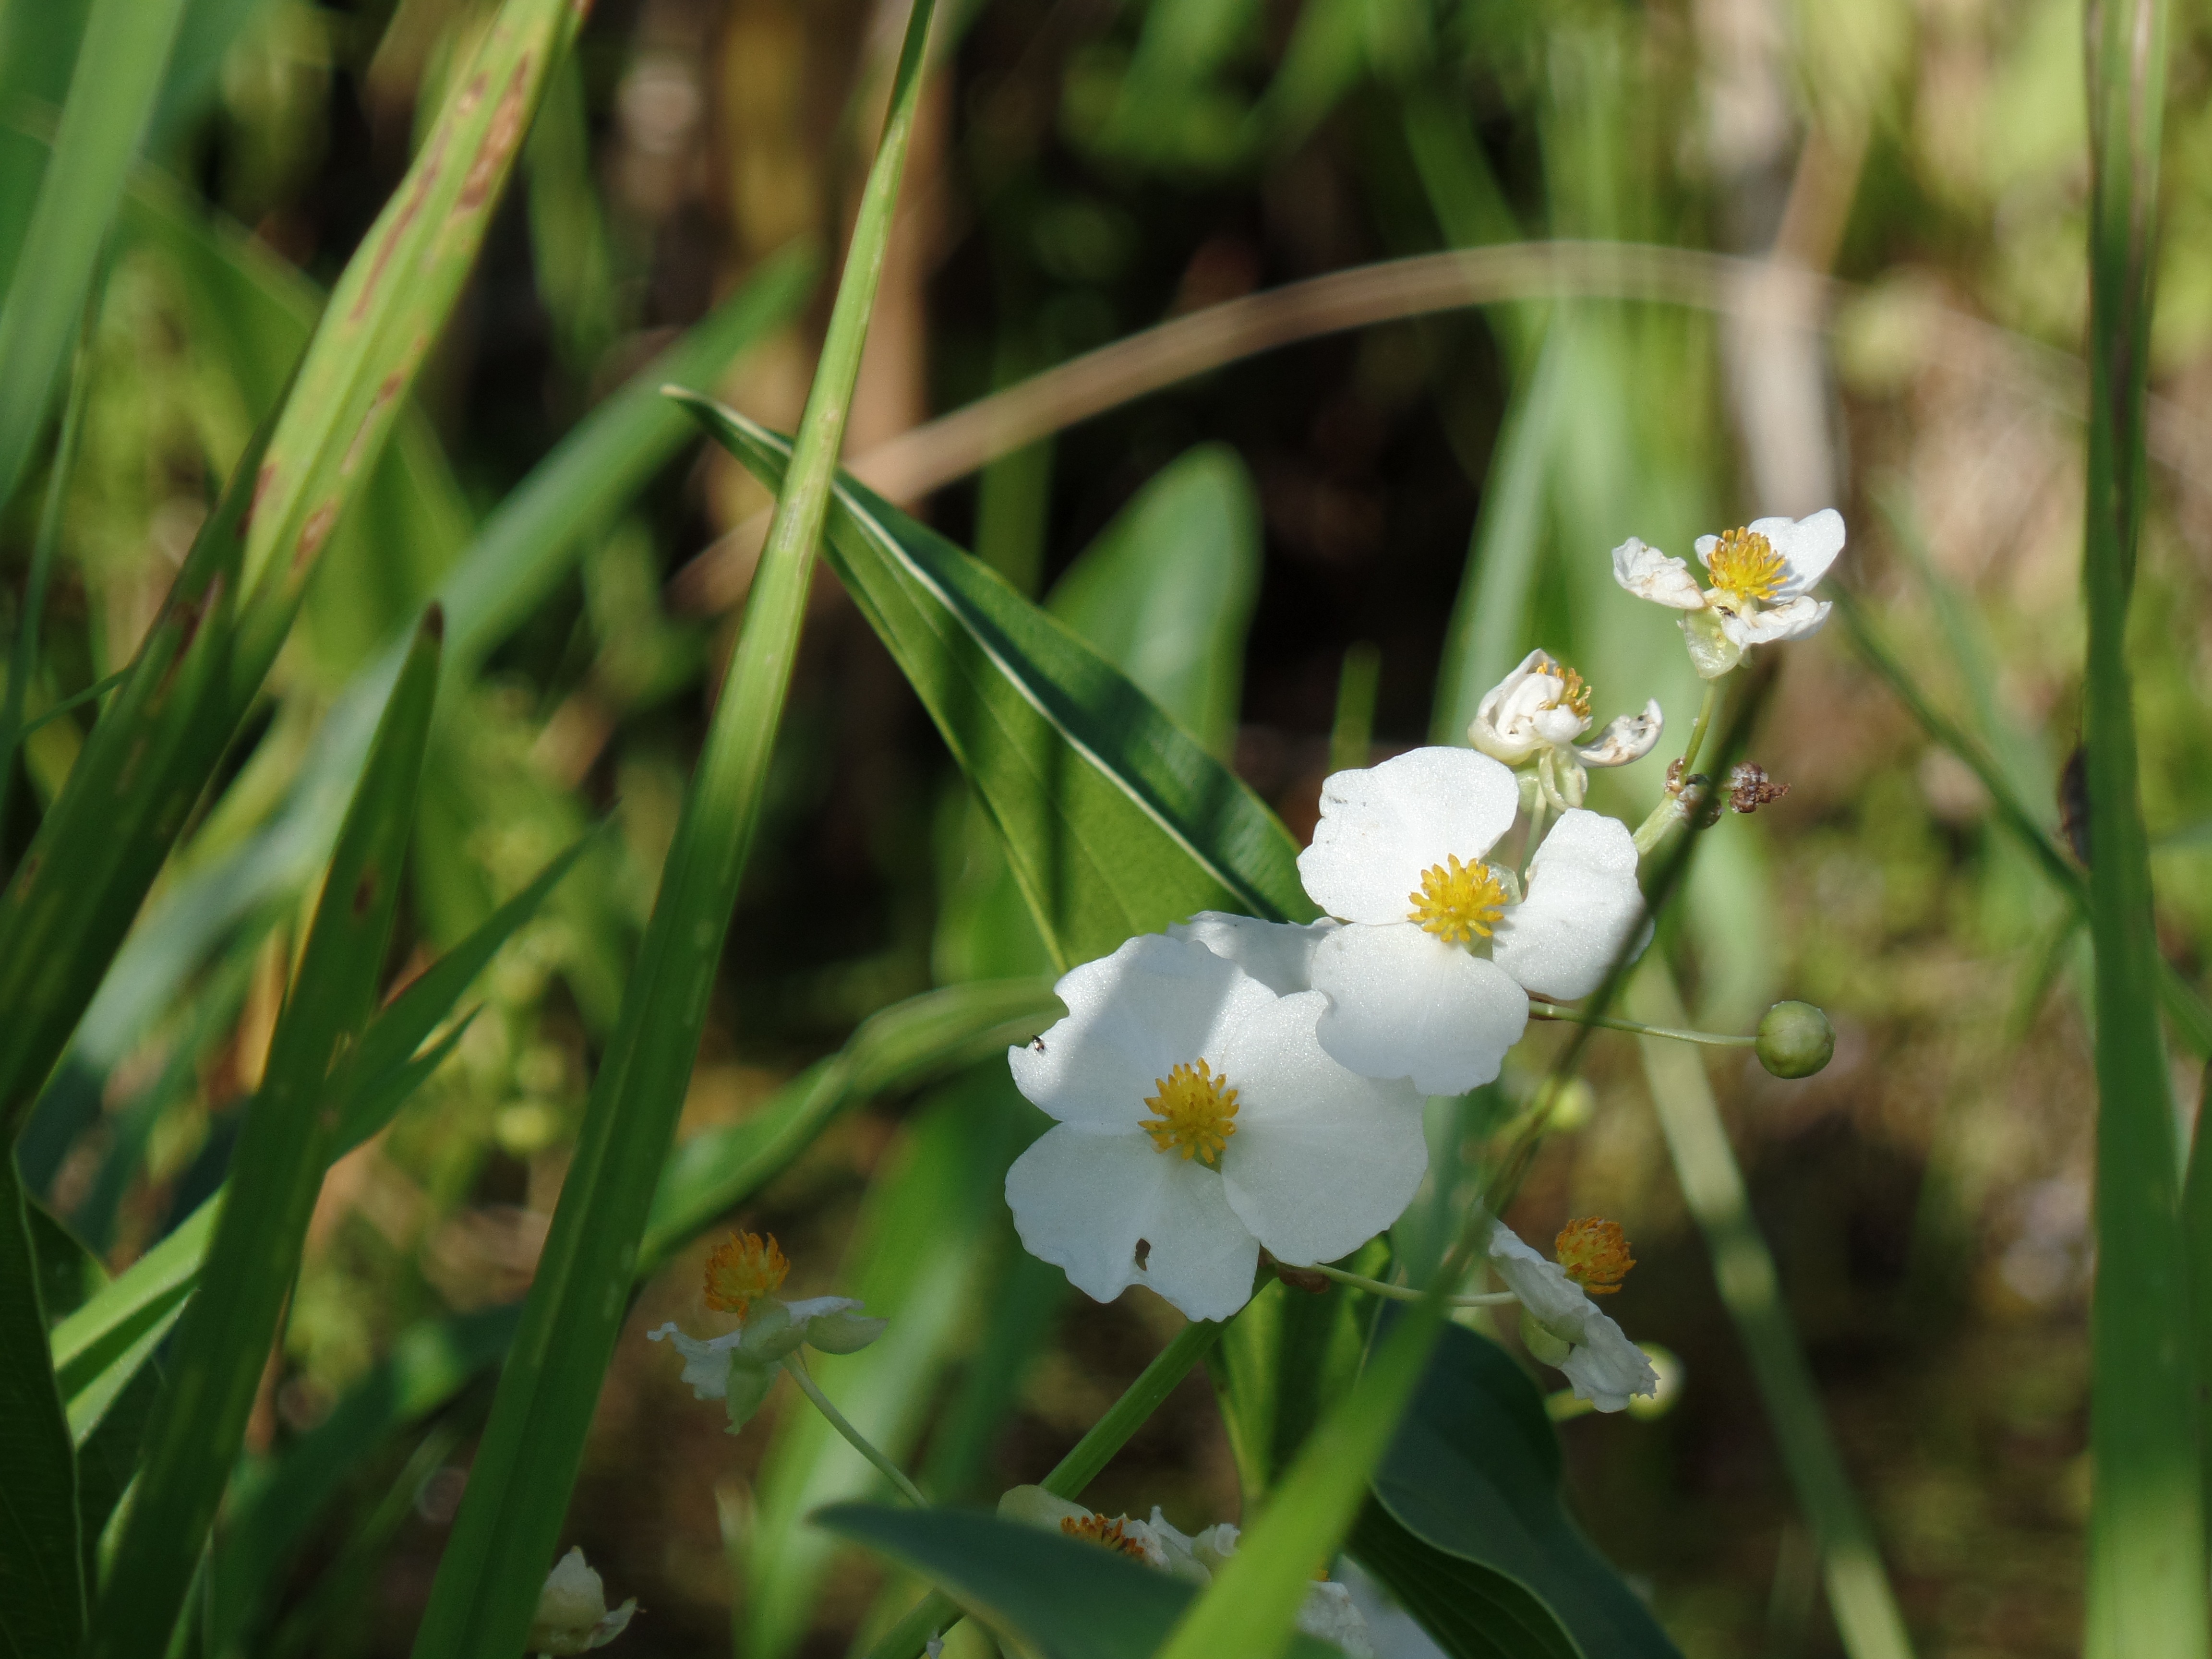
nature, grass, plant, white, meadow, flower, green, botany, garden, flora, wildflower, narcissus, macro photography, summer flowers, flowering plant, plant stem, land plant